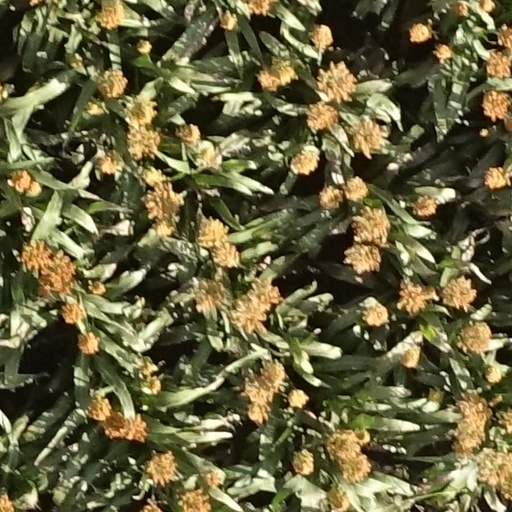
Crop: sorghum